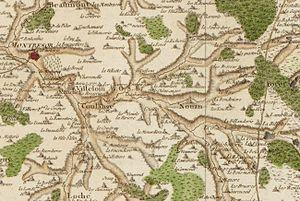
Carte de Cassini - Villeloin-Coulangé et alentours.
Villeloin-Coulangé est une commune française de la région Centre-Val de Loire située dans le département d'Indre-et-Loire, au sud-est de Tours. D'une superficie de 3 452 hectares, la commune fait partie de la communauté de communes Loches Sud Touraine dans le canton de Loches. En 2014, elle comptait 647 habitants, répartis entre le bourg et l'ensemble des hameaux. Ses habitants sont appelés les Villaloupéens.